Oldham R.L.F.C.

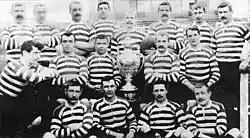
The Oldham team that won the Northern RFU championship in 1898

Oldham were one of the twenty-one clubs that left the Rugby Football Union to form the Northern Union in 1895. Oldham were fourth in the first title race of 1895–96 and second a year later. They were the second club to win the Challenge Cup after beating Hunslet 19–9 in 1899. Batley had won the first two finals.